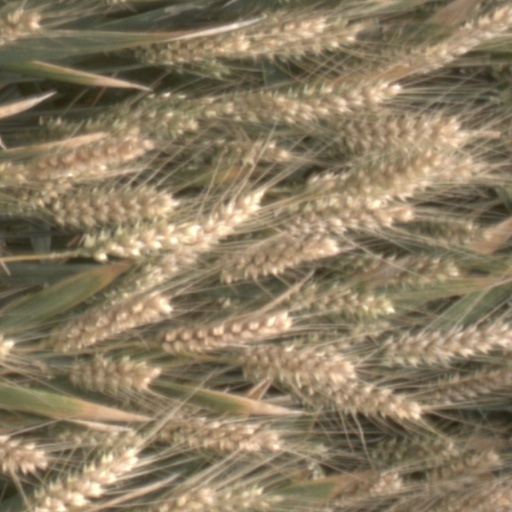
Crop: wheat